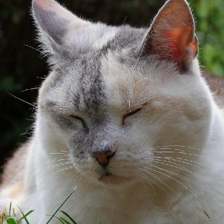
Label: animals